Politics of Chile

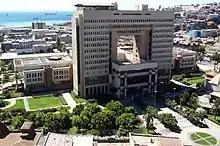
National Congress of Chile in Valparaíso

The bicameral National Congress "(Congreso Nacional)" consists of the Senate "(Senado)" and the Chamber of Deputies. The Senate is made up of 50 members elected from regions or subregions. Senators serve approximately eight-year terms. The Chamber of Deputies has 155 members, who are elected by popular vote to serve four-year terms. The last congressional elections were held on November 21, 2021.